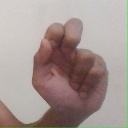
अक्षर: ढ